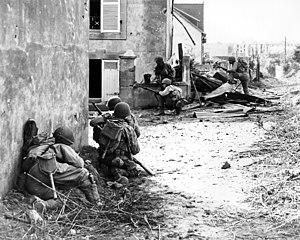
La bataille de Brest fut l'une des plus féroces disputées dans le cadre de l’opération Cobra, la percée alliée en Normandie qui commença le 27 juillet 1944 durant la bataille de Normandie.